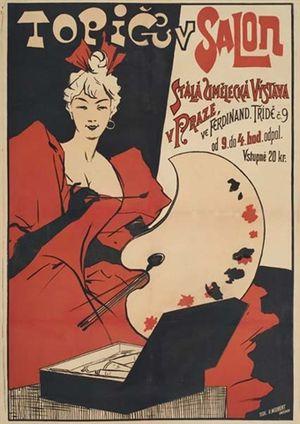
Viktor Oliva, né le 24 avril 1861 – mort le 5 avril 1928 à Prague, est un peintre et un affichiste tchécoslovaque.